Elisa Soriano Fisher

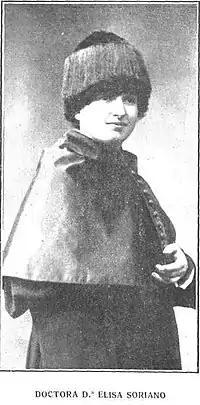
Photographic portrait of Dr. Elisa Soriano, 1919

Elisa Soriano Fisher (October 22, 1891 in Madrid – December 3, 1964 in Madrid) was a Spanish teacher and ophthalmologist. She founded the Asociación Nacional de Mujeres Españolas (ANME, National Association of Spanish Women) and was the president of the Juventud Universitaria Femenina (JUF, Female University Youth) association. She is considered a leading figure of universal suffrage and associative and intellectual feminism of the 1920s and 1930s, until the beginning of the Spanish Civil War.